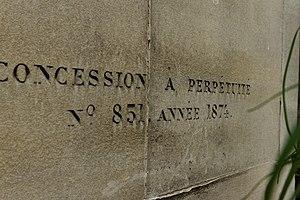
Sépulture de Blanche d'Antigny (1840-1874), actrice, demi-mondaine et courtisane, elle inspire à Émile Zola son personnage de Nana.
Marie-Ernestine Antigny, dite Blanche d'Antigny, est une actrice française. Elle passe toutefois, à l'inverse de Sarah Bernhardt, pour une médiocre interprète. Fameuse demi-mondaine et courtisane de haute volée du Second Empire, elle inspire à Émile Zola son personnage de Nana.